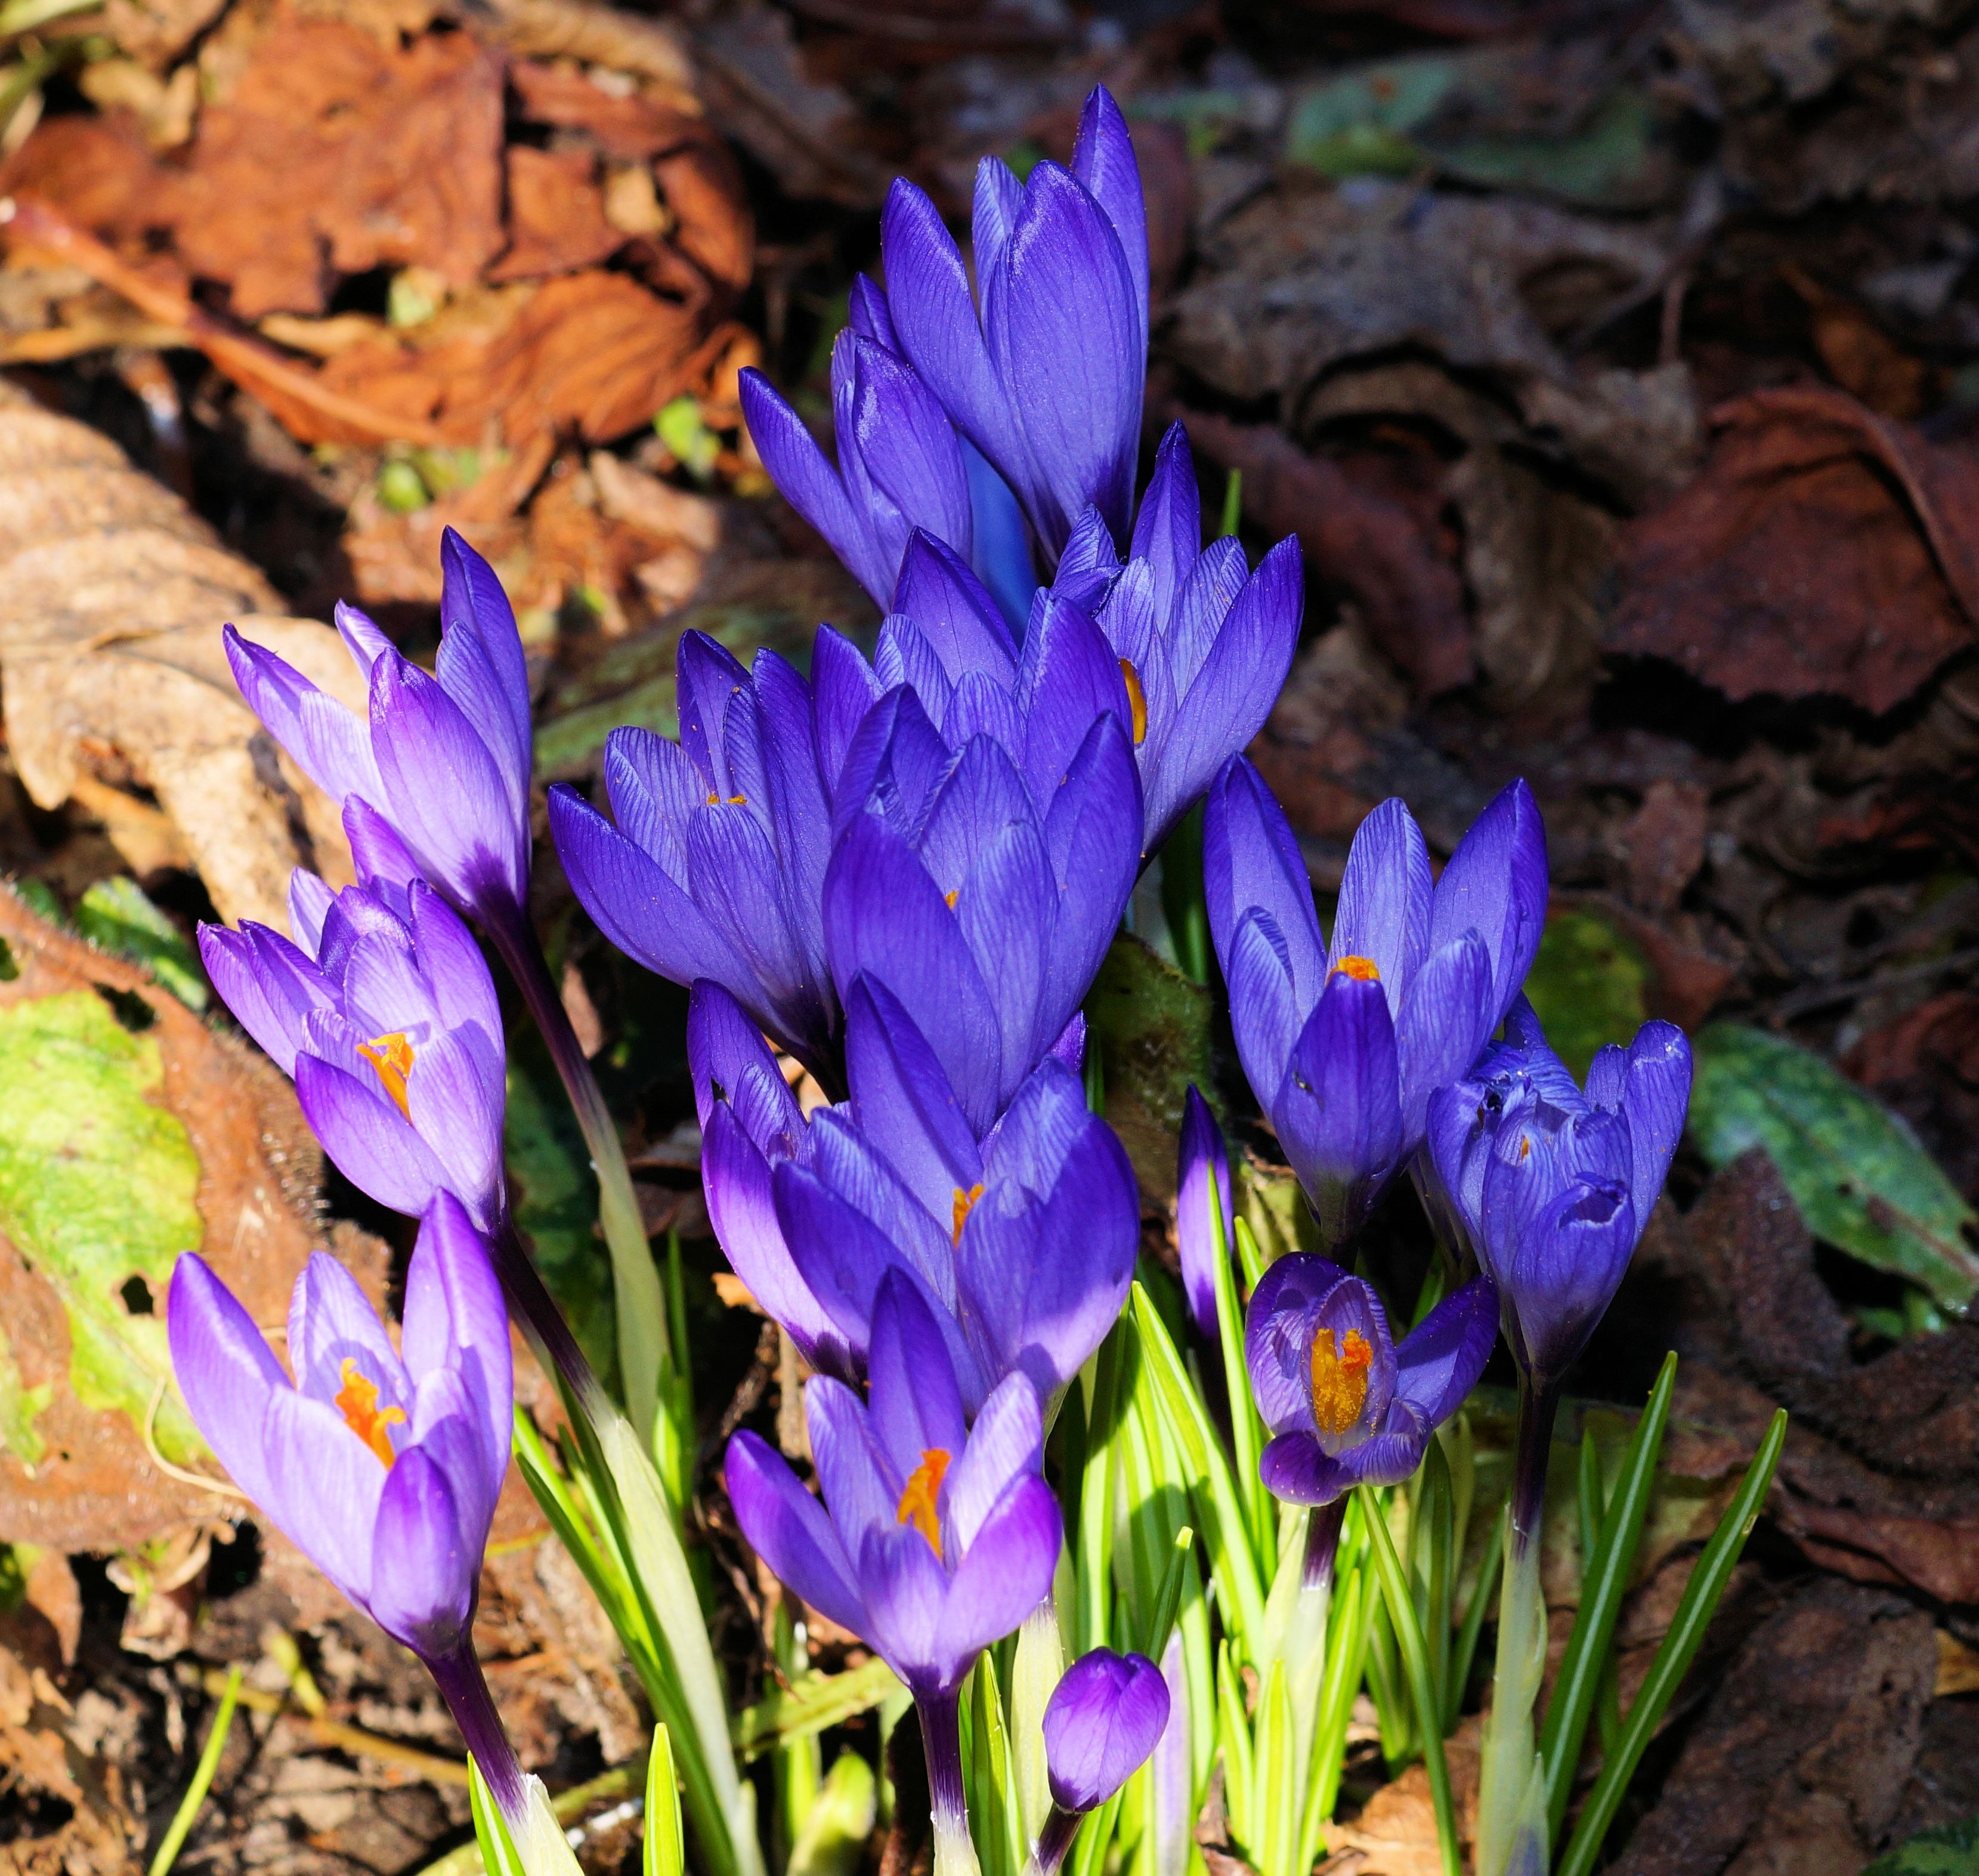
blossom, plant, flower, purple, bloom, spring, botany, flora, wildflower, iris, eye, crocus, flowering plant, b hen, land plant, iris family